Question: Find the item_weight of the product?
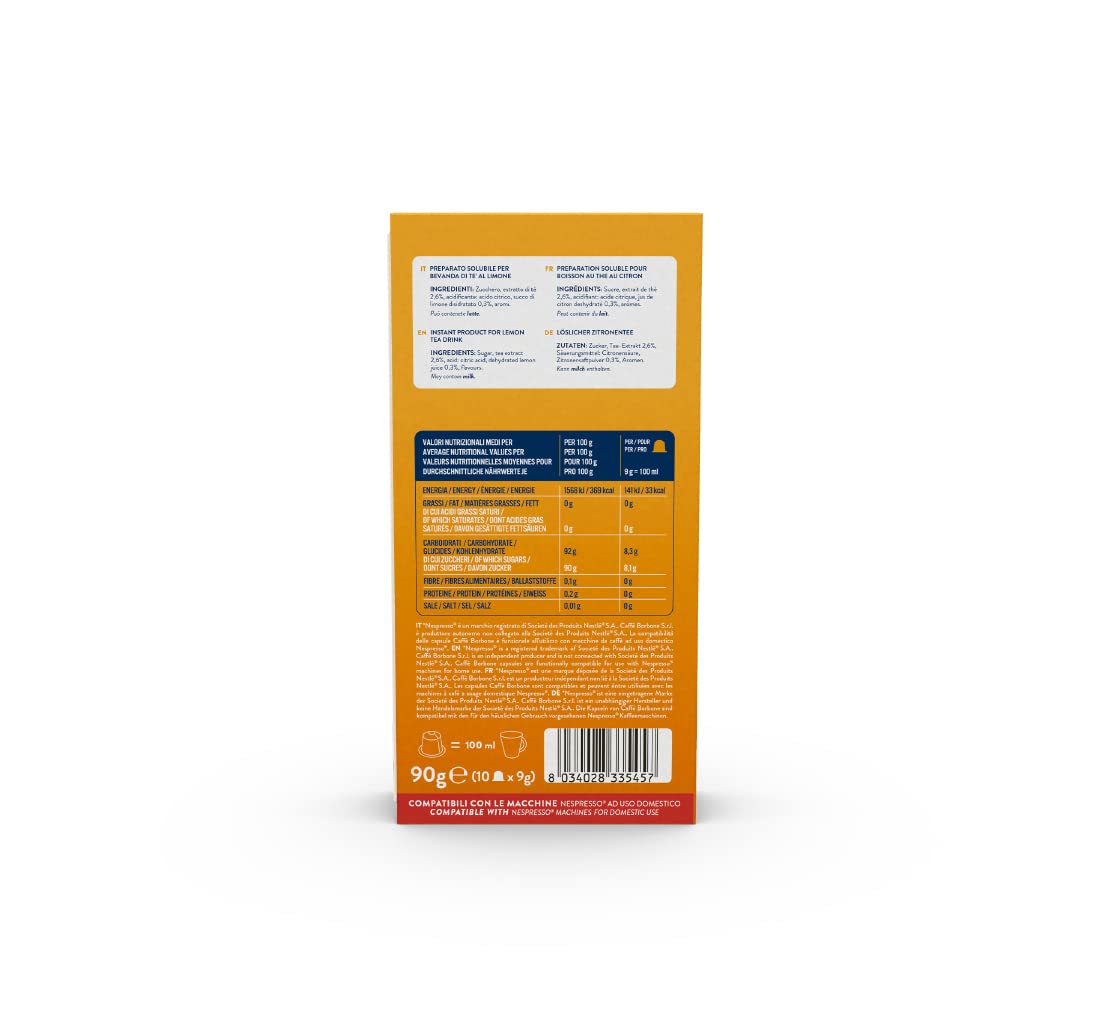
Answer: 100.0 gram